Maja Söderström

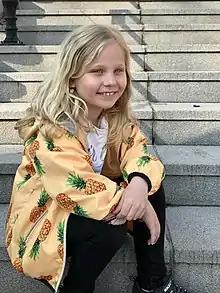
Maja Söderström (2019)

Maja Söderström is a Swedish child actress. She had a leading role in the 2018 SVT Christmas calendar "Storm på Lugna gatan" with the role as "Vilja" in the family Storm. Söderström also participated in the UNICEF-gala which was broadcast on TV4 on 1 May 2019. Currently, she is the Swedish dubber for Elinor in "Elinor Wonders Why".